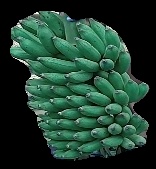
Variety: elakki-bale
Grade: grade1